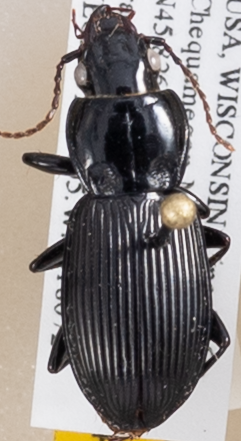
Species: Pterostichus novus
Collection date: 2018-07-24
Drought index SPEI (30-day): -0.71
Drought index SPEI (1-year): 0.17
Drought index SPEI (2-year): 2.09